Street light

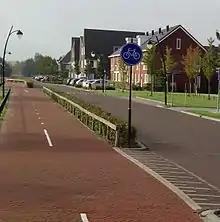
A "Fietspad" or bicycle path in the Netherlands with street lighting

A modest steady light at the intersection of two roads is an aid to navigation because it helps a driver see the location of a side road as they come closer to it, so that they can adjust their braking and know exactly where to turn if they intend to leave the main road or see vehicles or pedestrians. A beacon light's function is to say "here I am" and even a dim light provides enough contrast against the dark night to serve the purpose. To prevent the dangers caused by a car driving through a pool of light, a beacon light must never shine onto the main road, and not brightly onto the side road. In residential areas, this is usually the only appropriate lighting, and it has the bonus side effect of providing spill lighting onto any sidewalk there for the benefit of pedestrians. On Interstate highways, this purpose is commonly served by placing reflectors at the sides of the road.